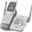
Label: telephone